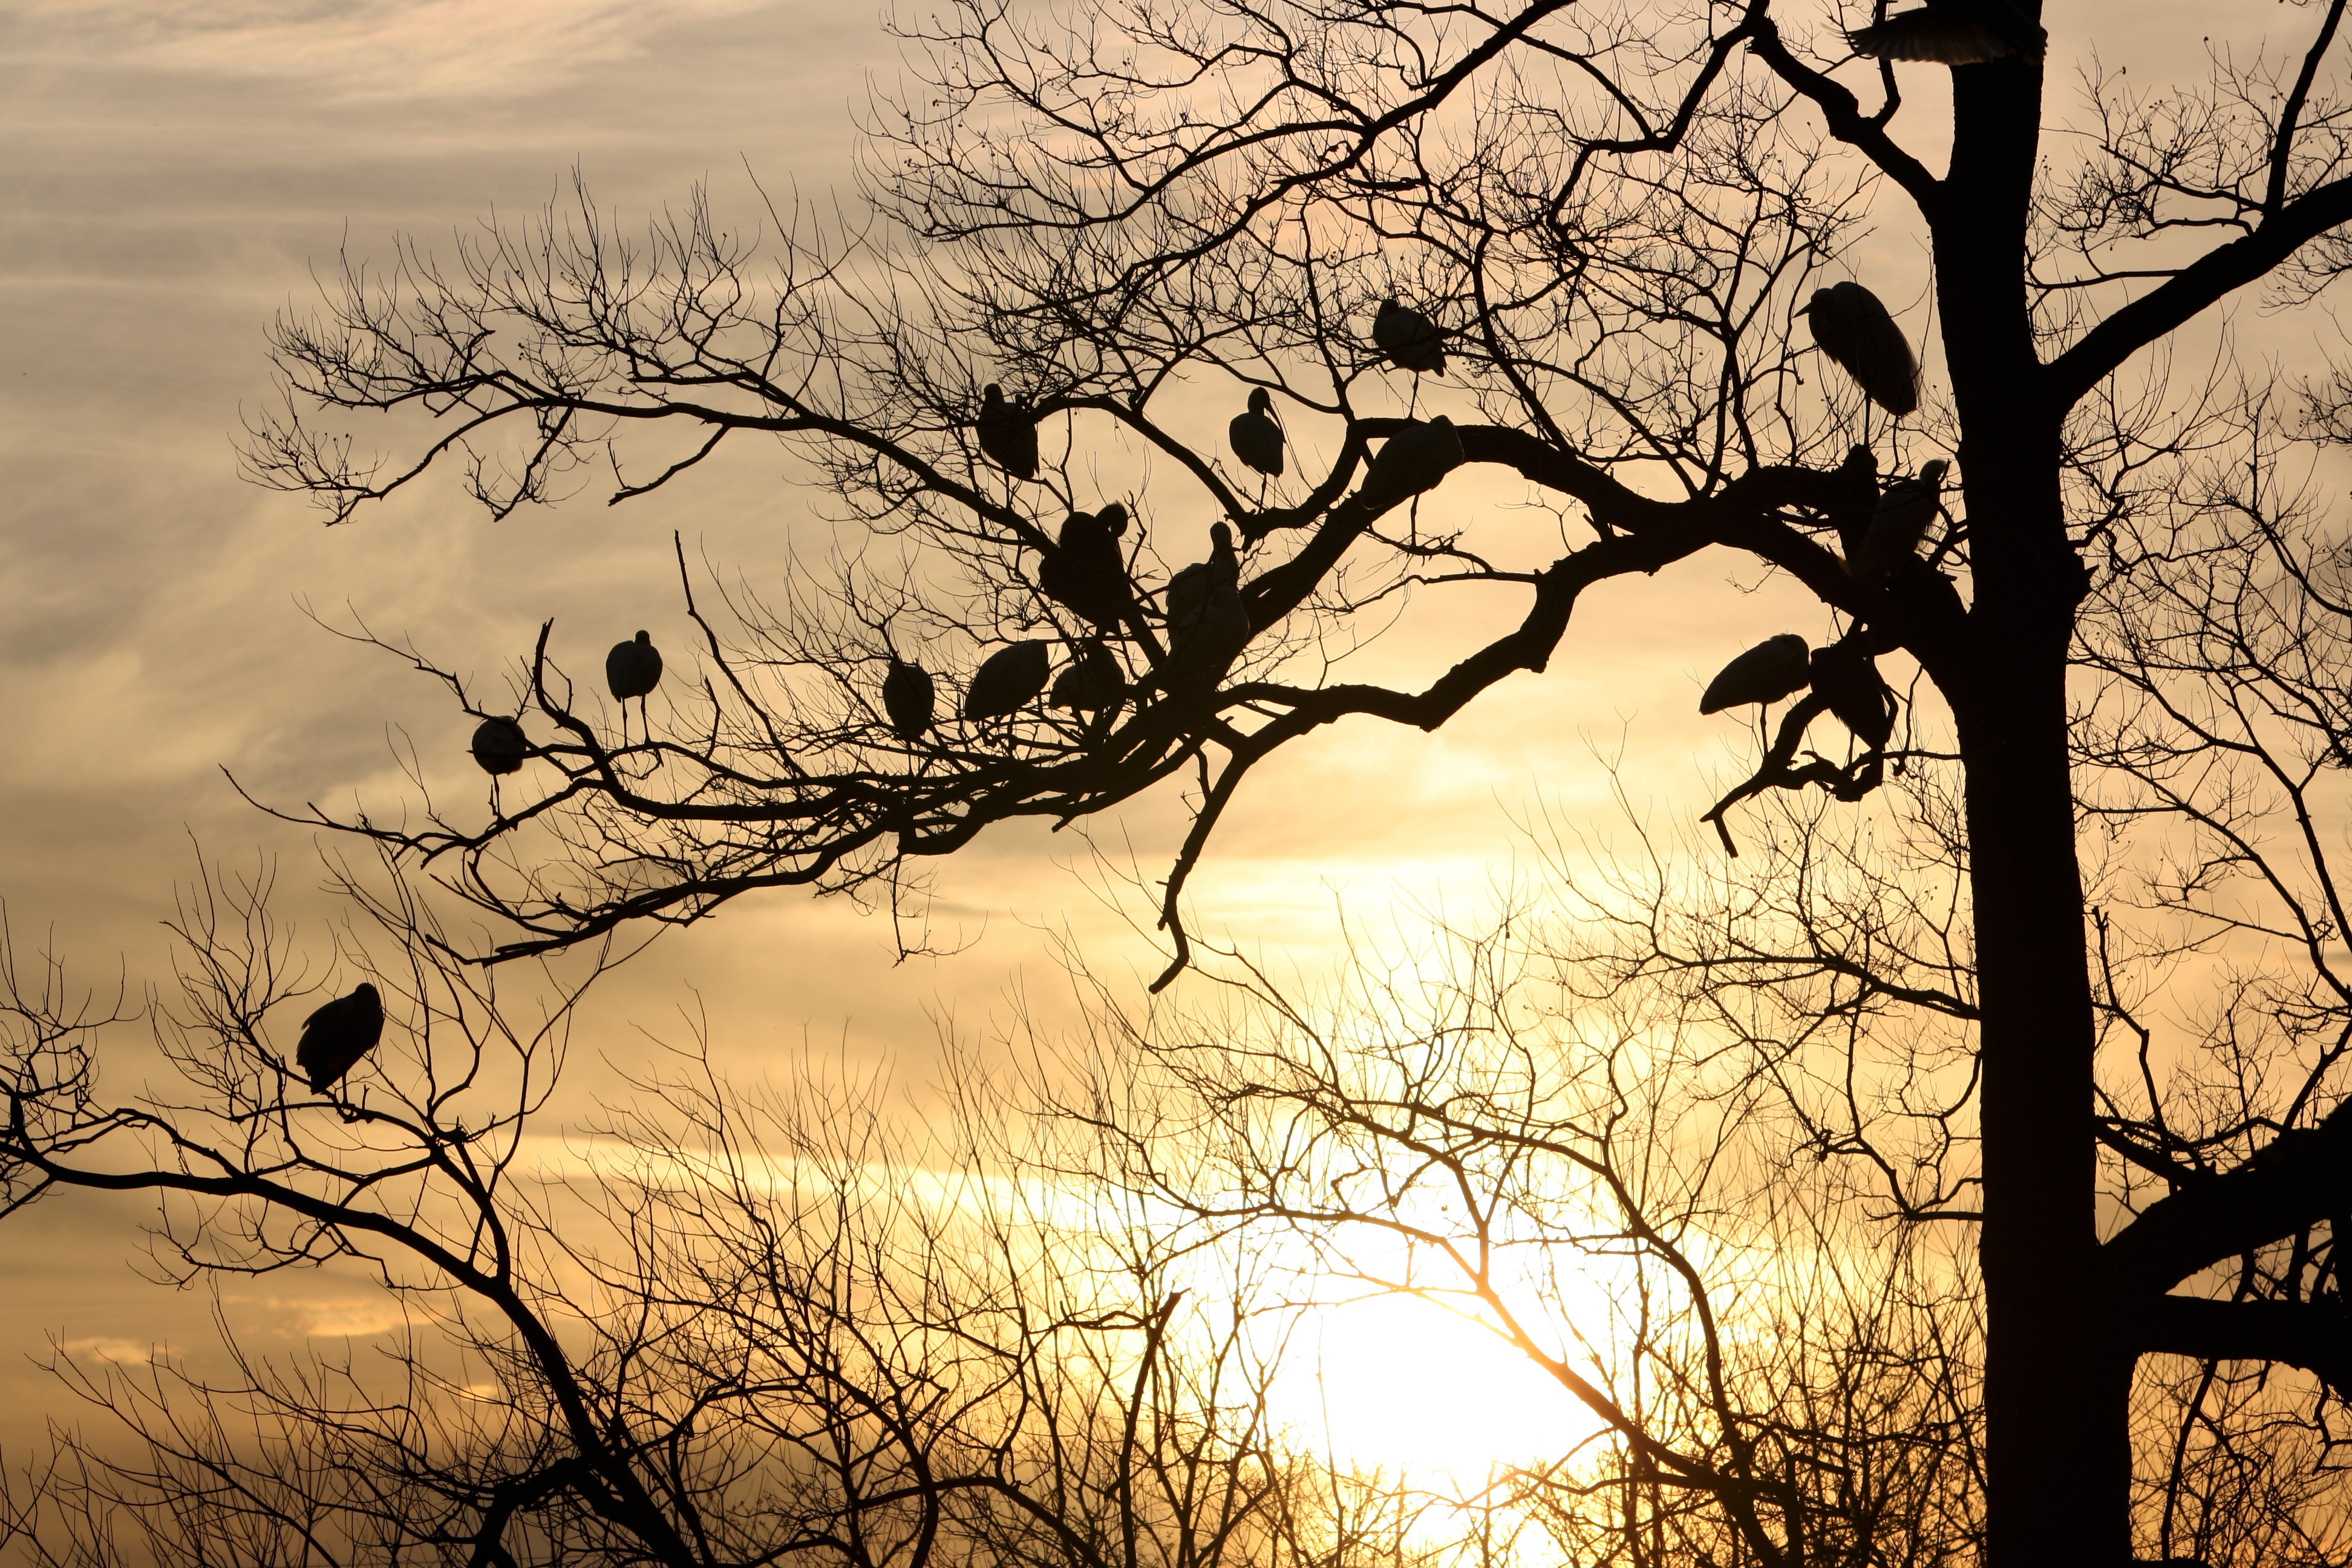
tree, nature, outdoor, wilderness, branch, silhouette, sunset, sunlight, morning, animal, fly, dusk, wildlife, wild, evening, beak, mammal, freedom, feather, avian, savanna, majestic, birds, wings, vertebrate, creature, atmospheric phenomenon, woody plant